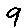
Label: 9